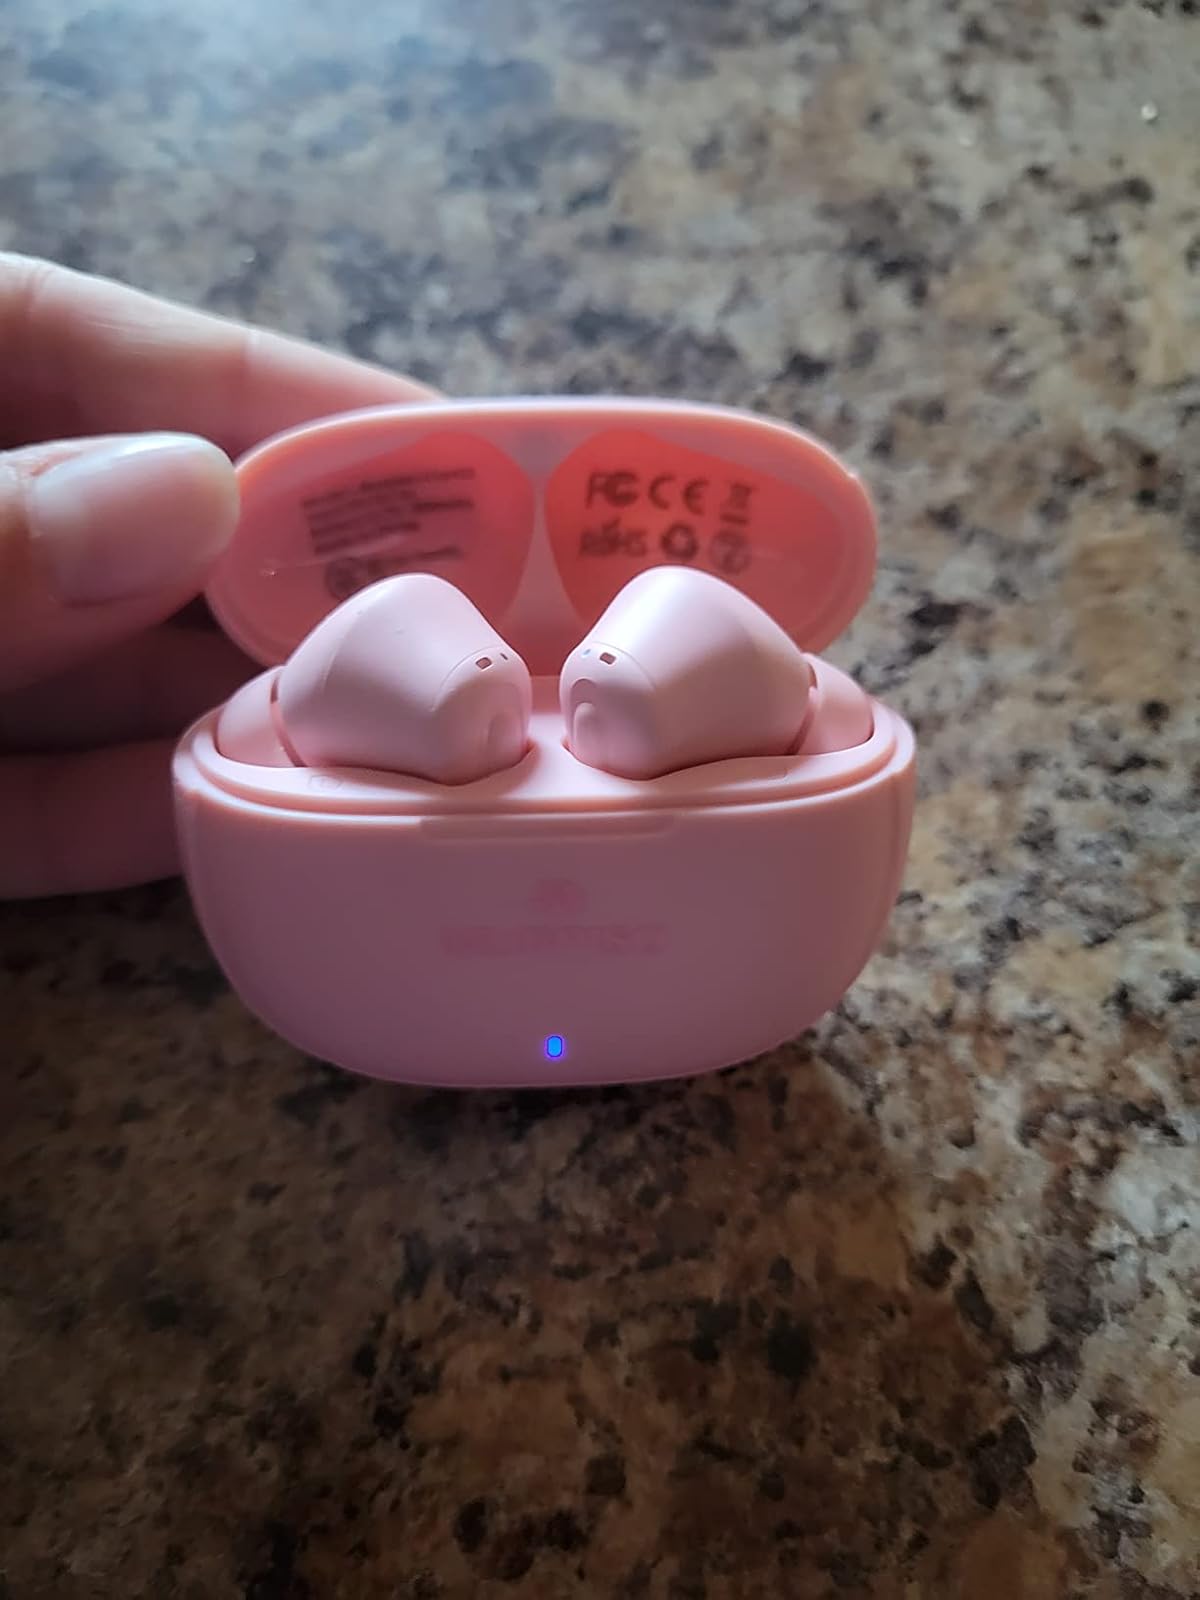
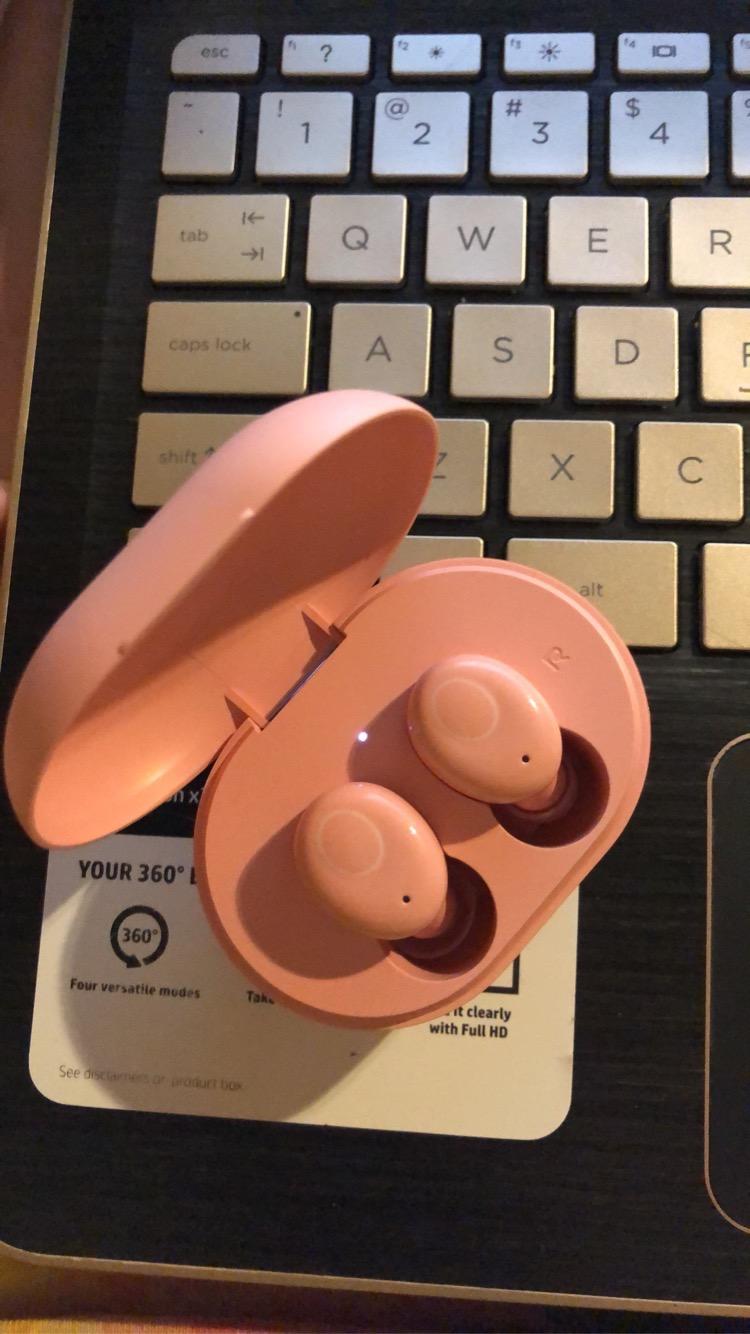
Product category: earbuds
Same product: no